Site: brandenburg
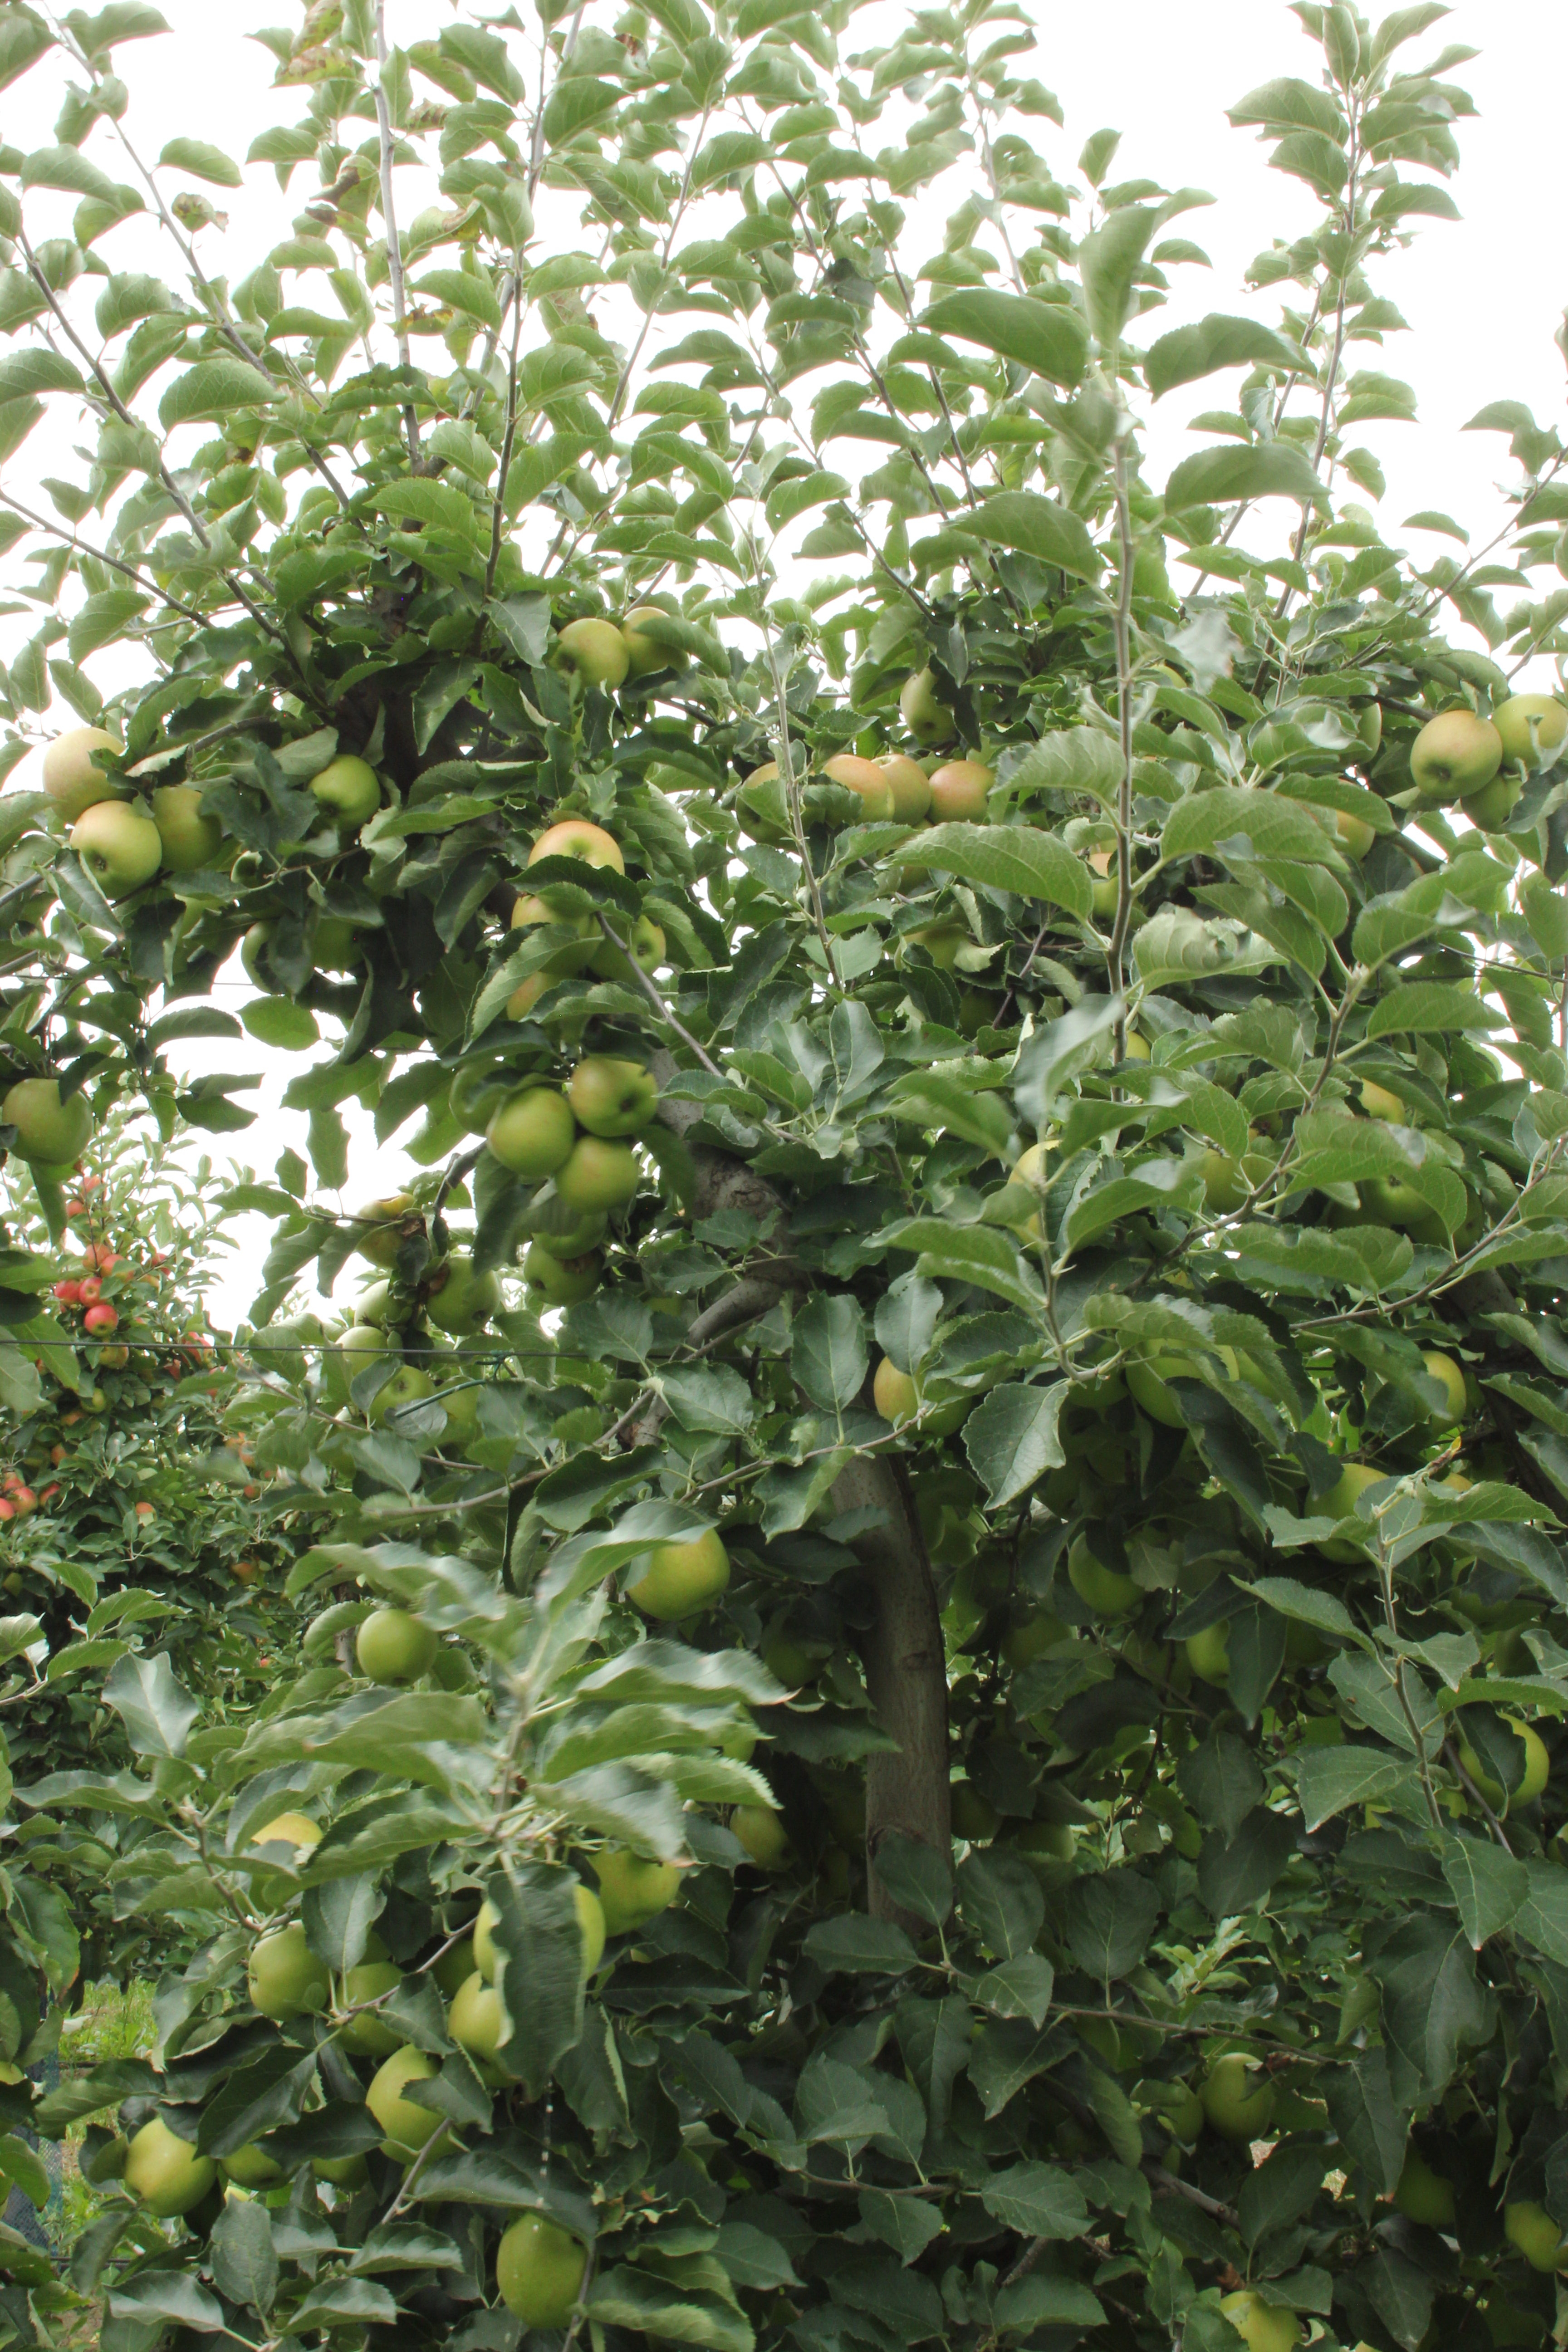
Growth stage (BBCH 87): Maturity of fruit and seed